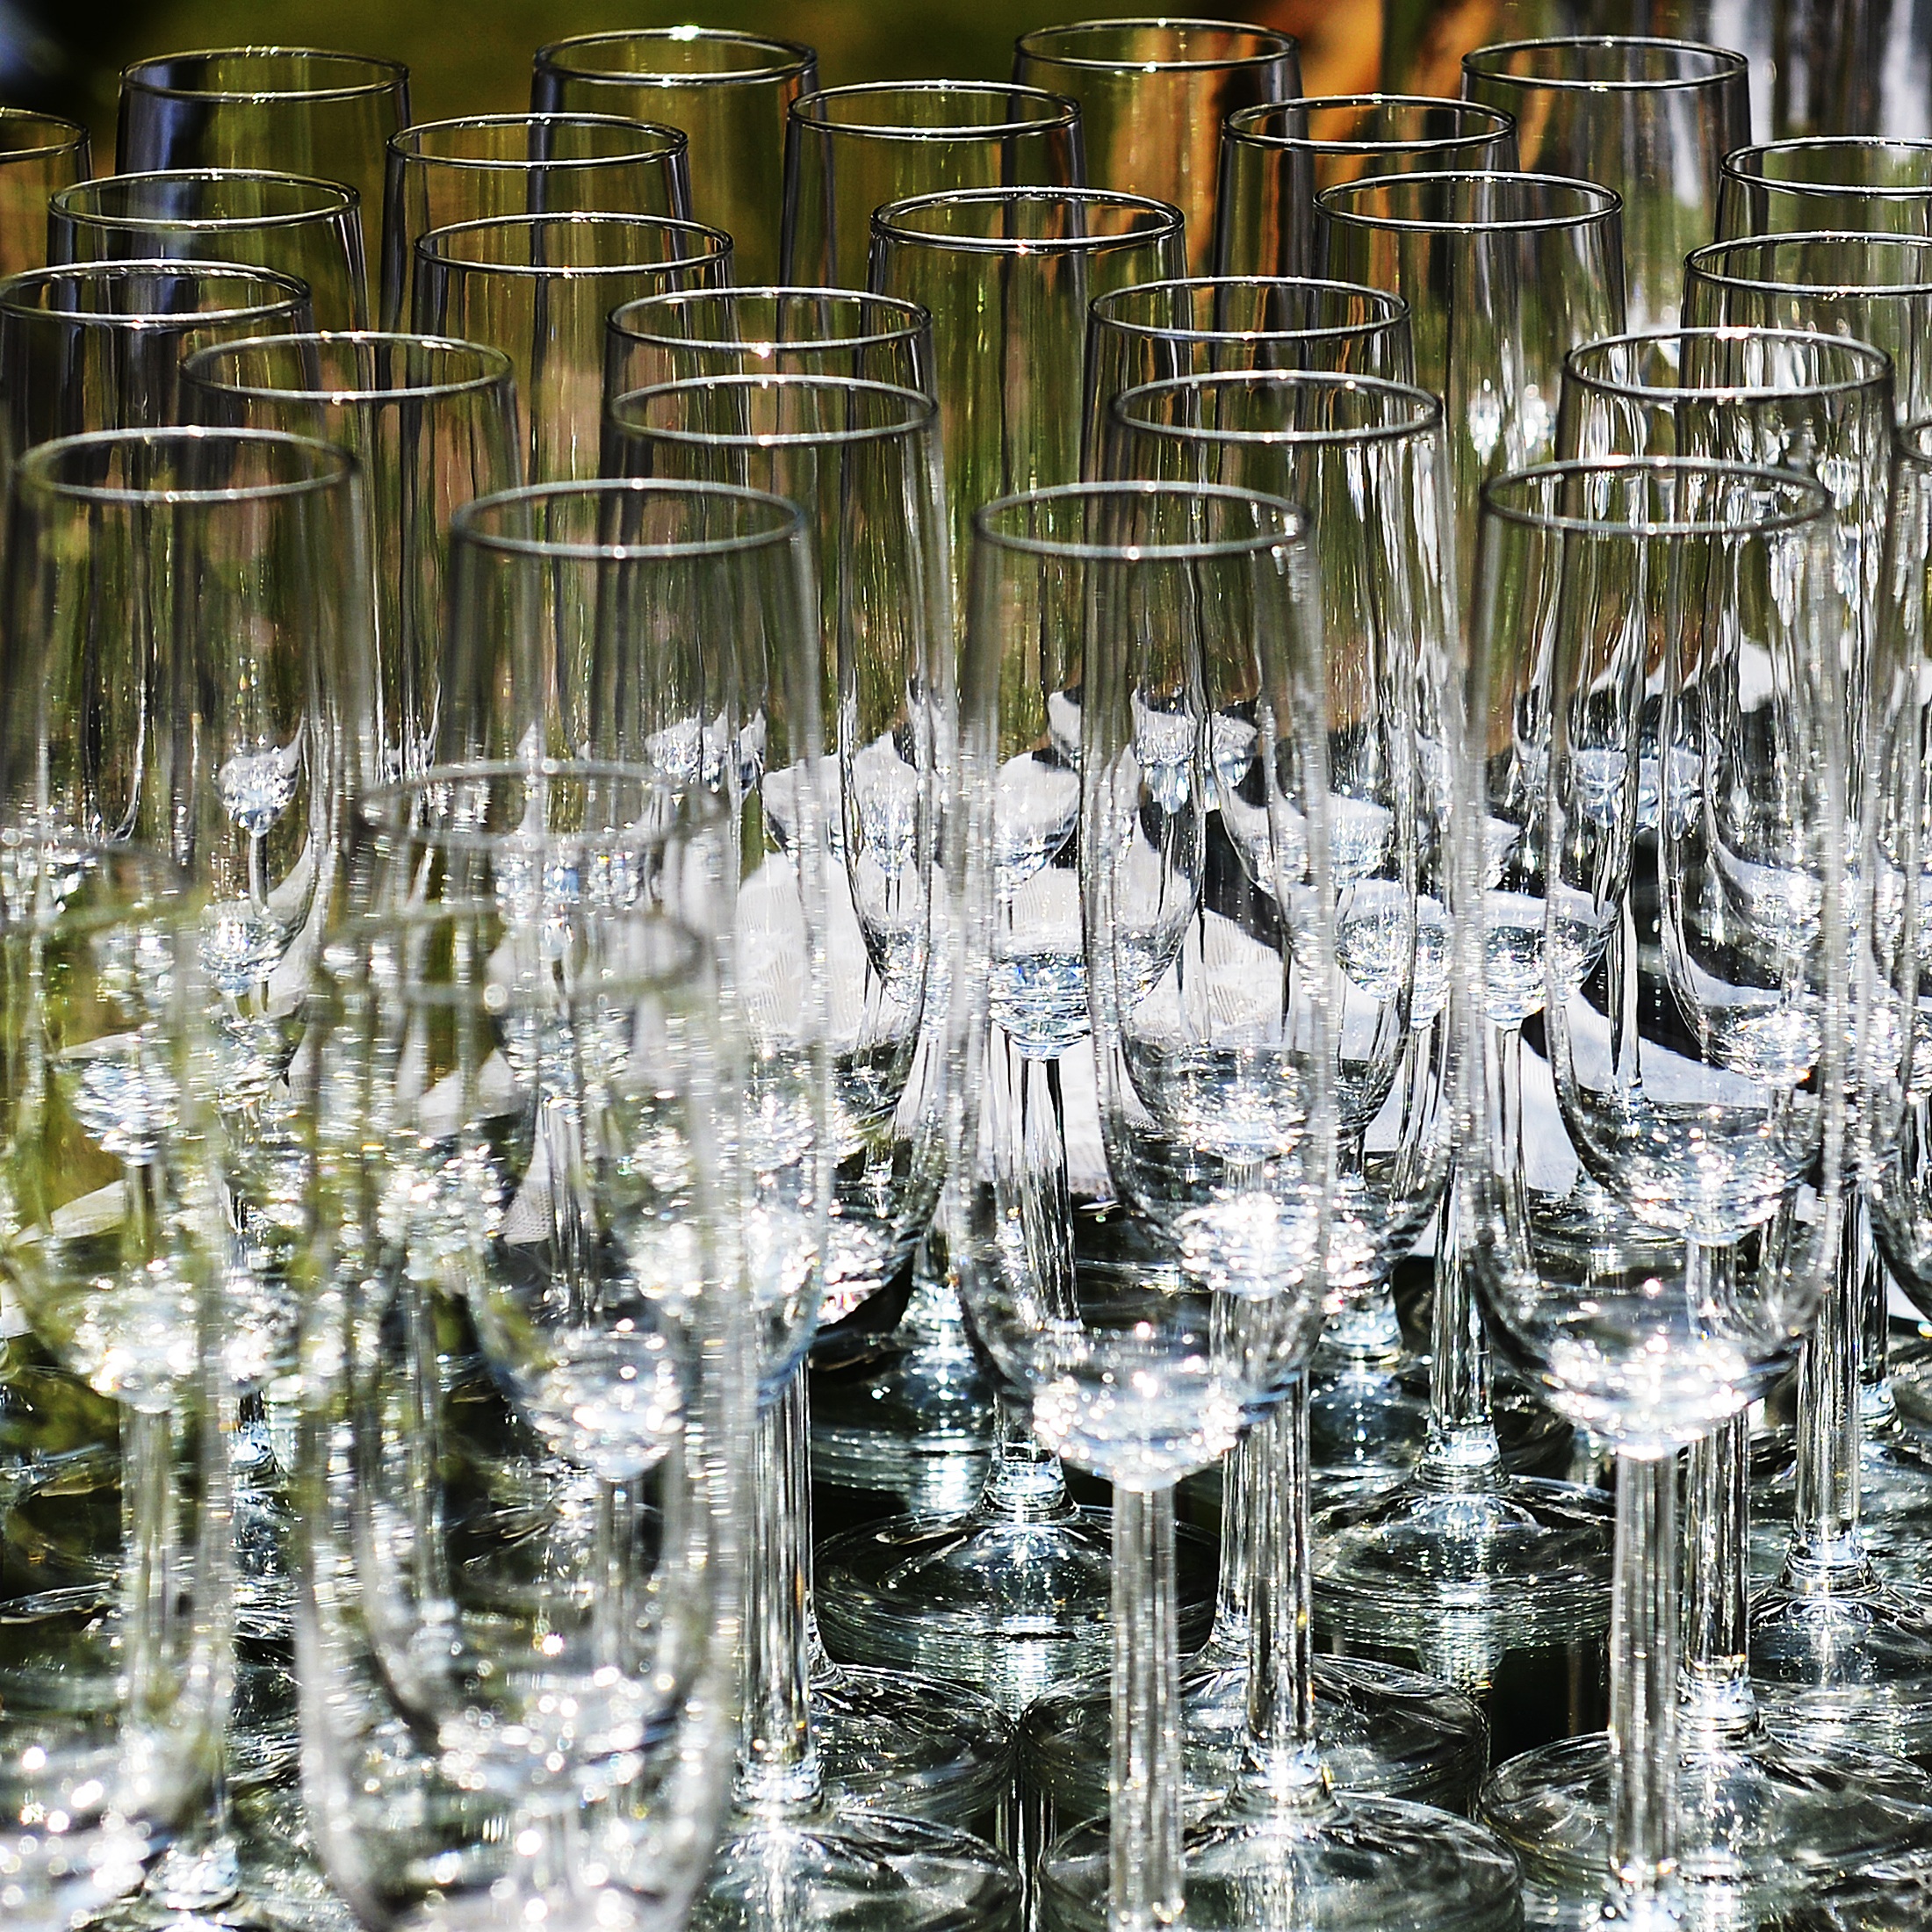
water, light, glass, atmosphere, ice, decoration, reflection, cosy, drink, colorful, wedding, colors, party, joy, champagne, luck